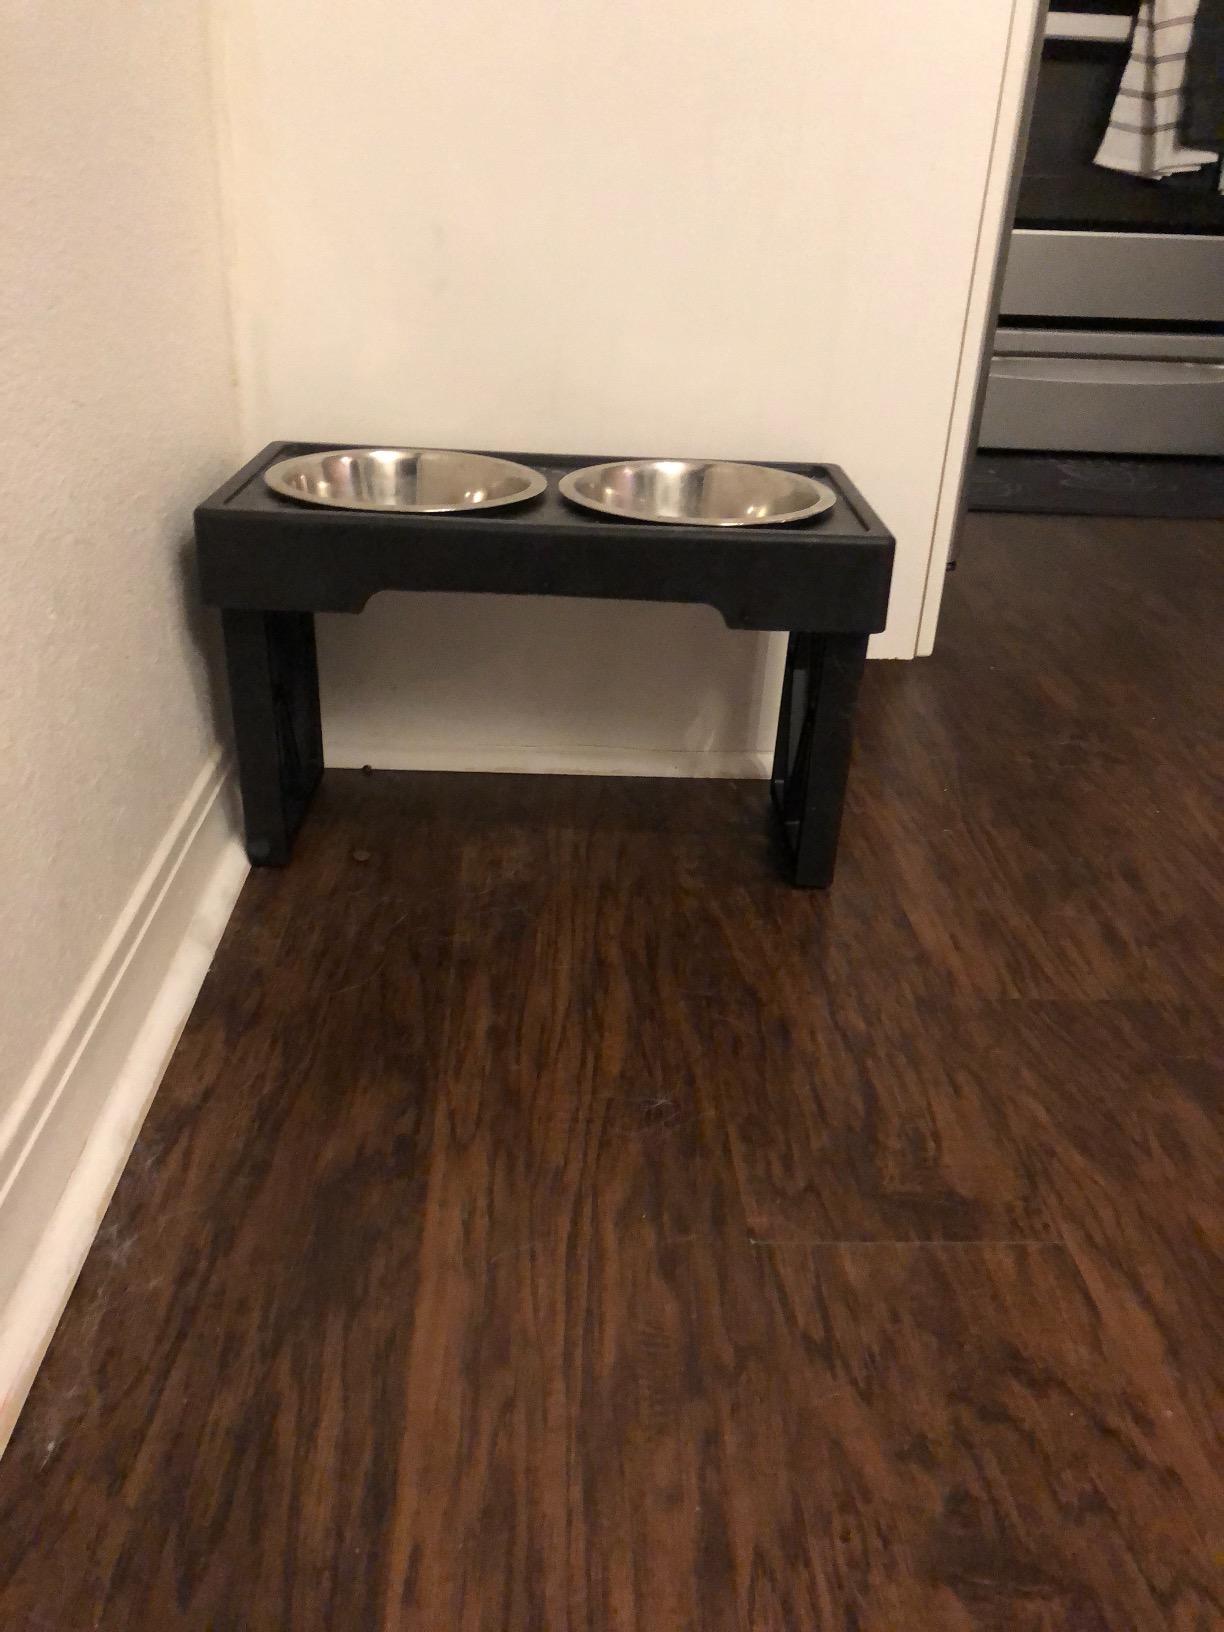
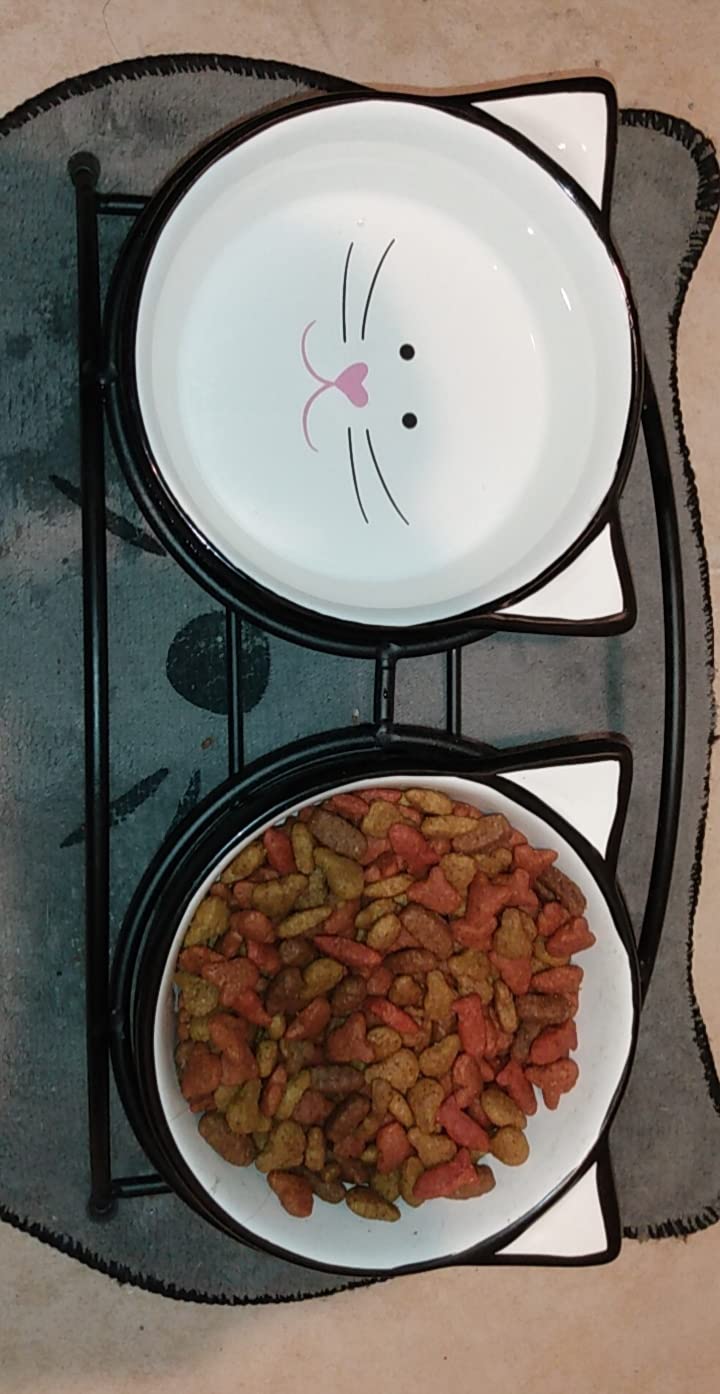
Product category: items_bowl
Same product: no